Darija Kisić

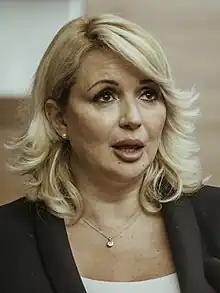
Kisić in 2021

Darija Kisić (formerly Darija Kisić Tepavčević, ; born 20 August 1975) is a Serbian doctor, epidemiologist and politician who served as minister of family welfare and demography from 2022 to 2024. A member of the Serbian Progressive Party (SNS), she previously served as minister of labour, employment, veteran and social policy from 2020 to 2022.